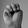
ASL letter: M